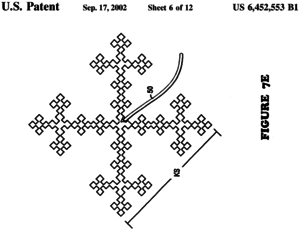
Une antenne fractale est une antenne utilisant une conception fractale, aussi dite auto-similaire. Le but en est de maximiser la longueur efficace ou encore d'augmenter le périmètre de matériau pouvant recevoir ou transmettre un rayonnement électromagnétique dans une surface ou un volume total donné.